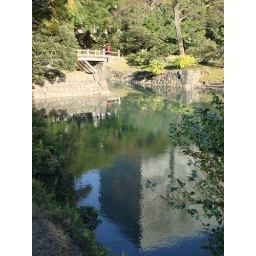
Detached Palace garden in Tokyo with building reflected on water